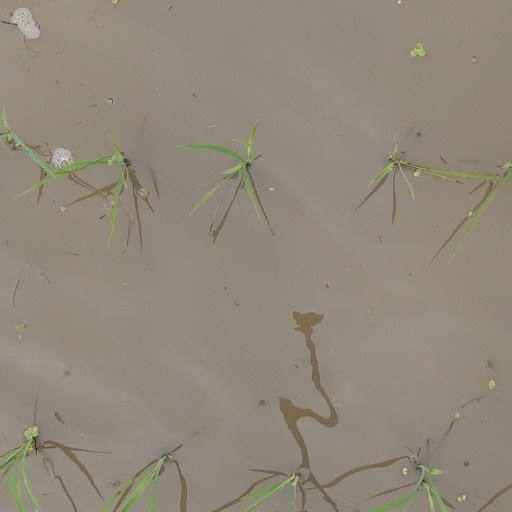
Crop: rice